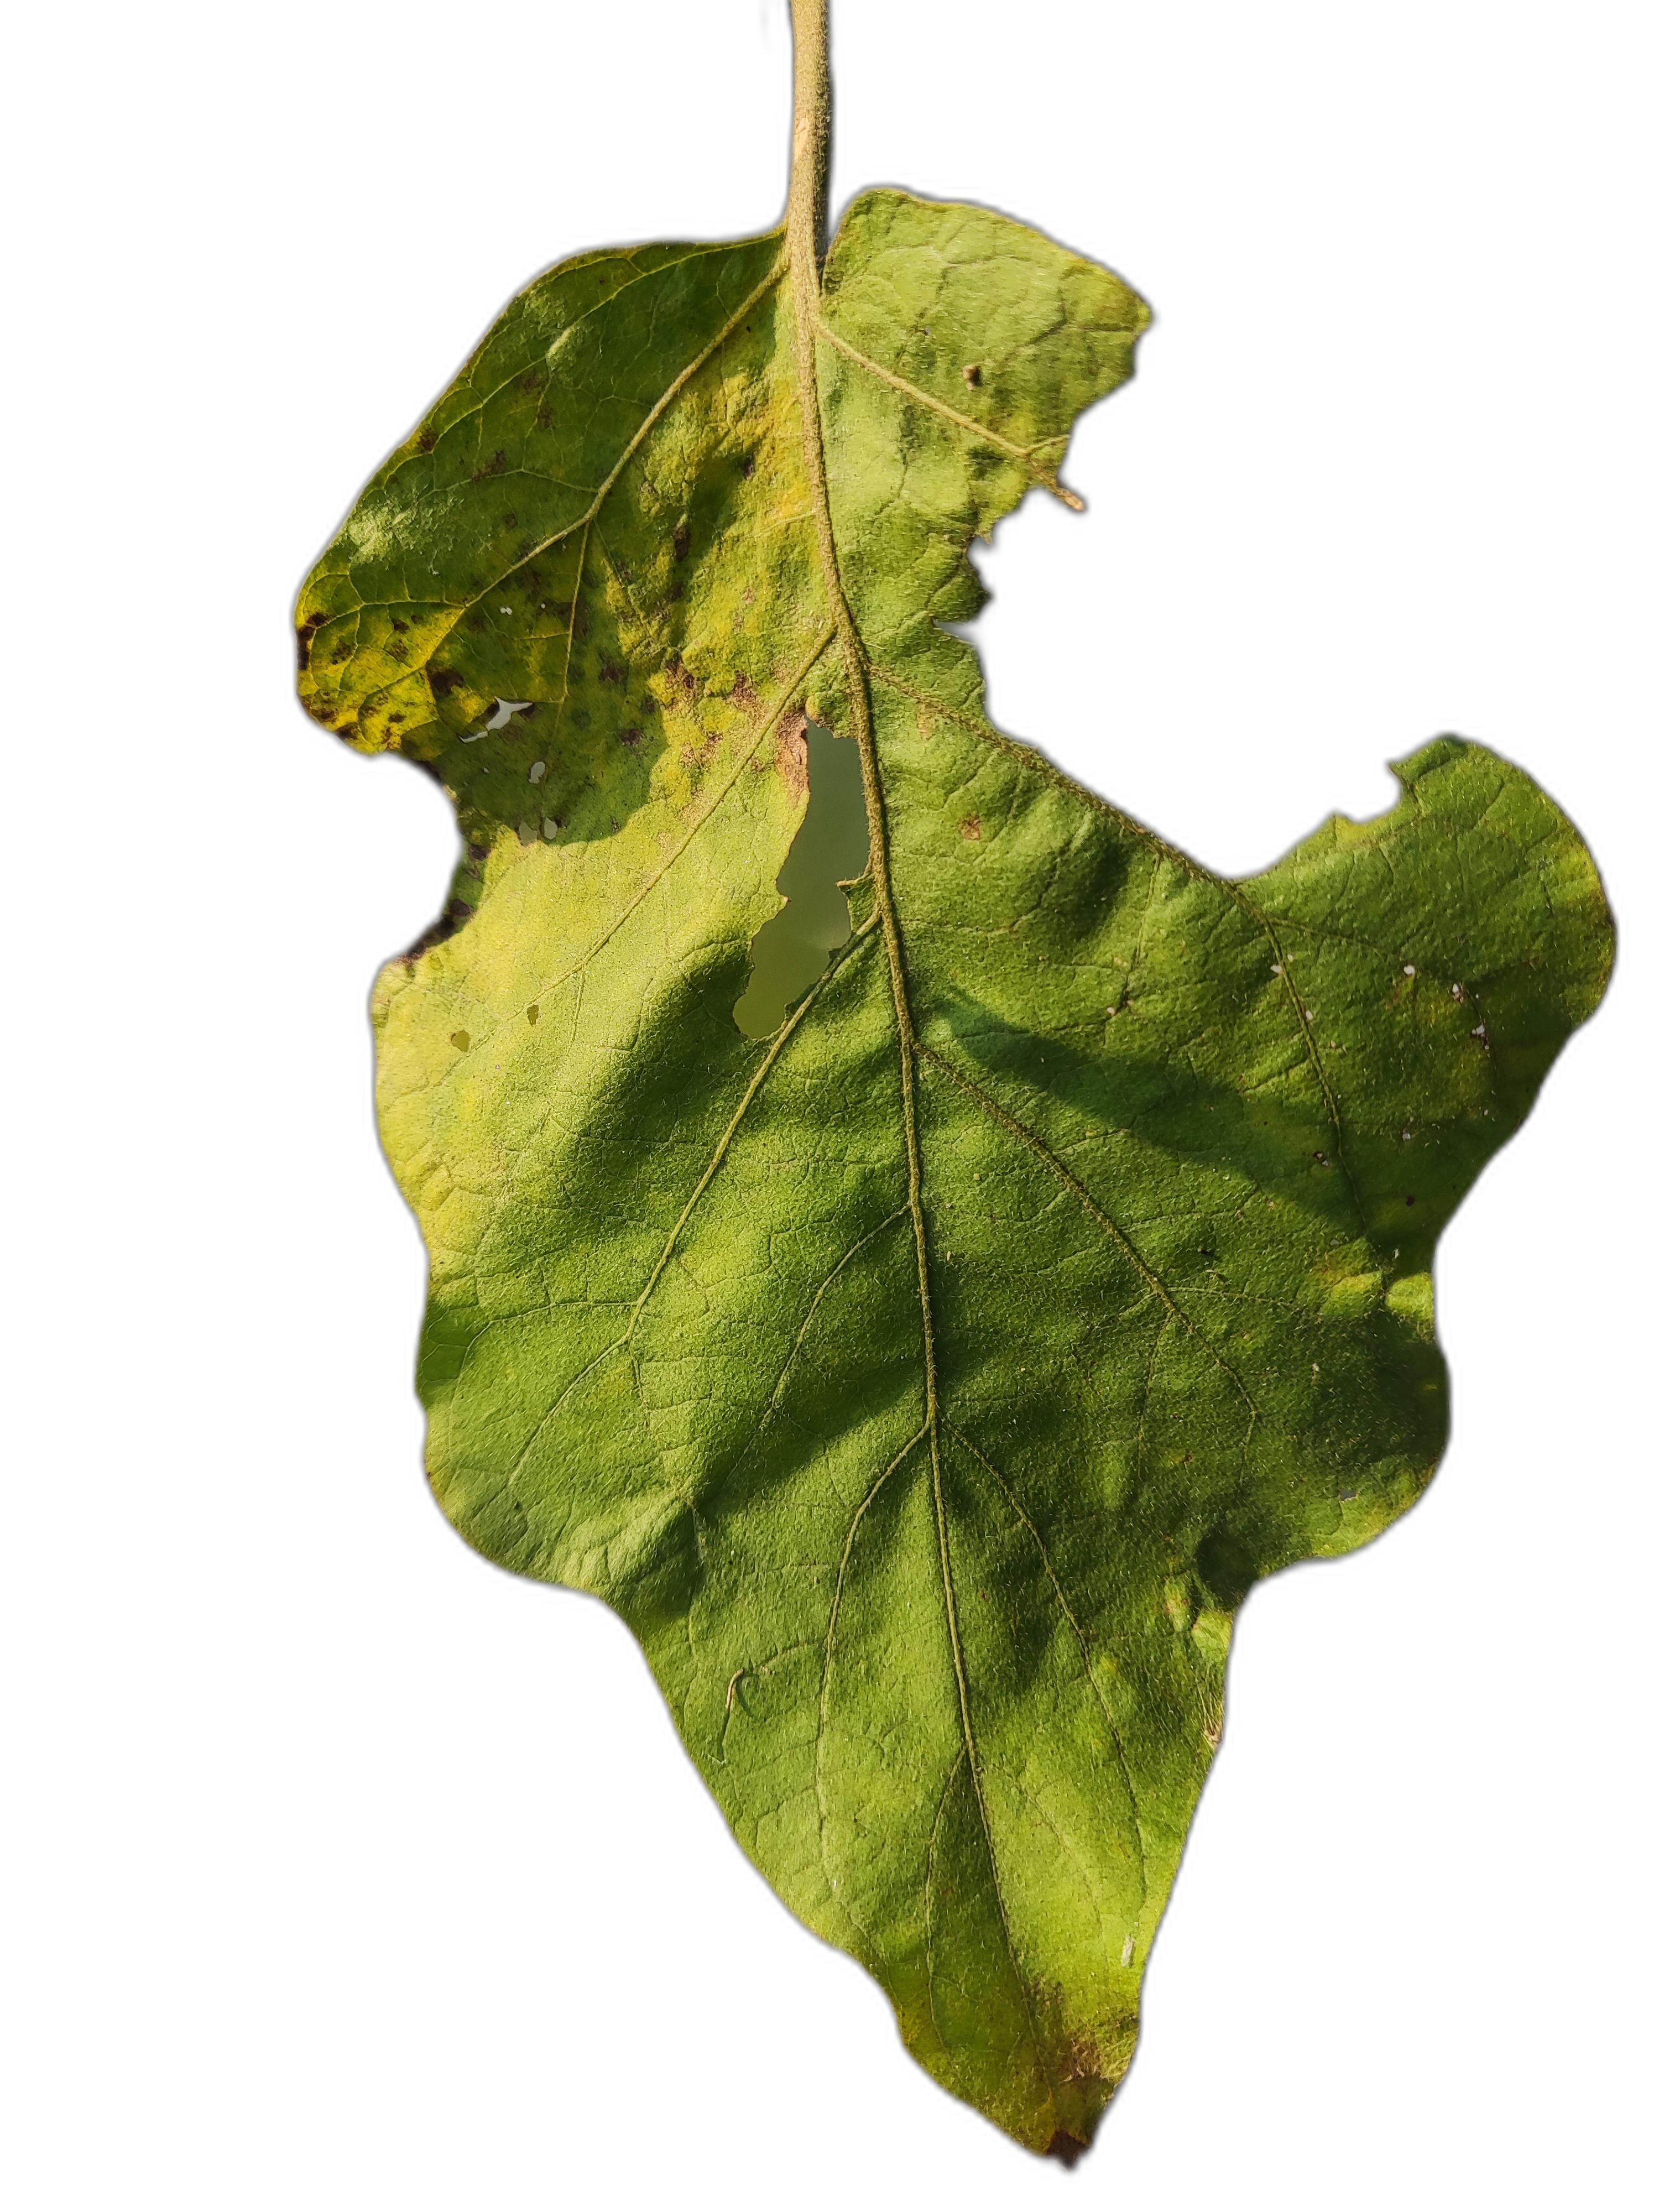
Label: Insect Pest Disease